Snow Bowl (2017)

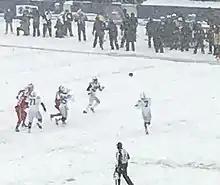
Colts QB Jacoby Brissett attempts a pass to RB Marlon Mack through heavy snow during the second quarter

The game saw Bills rookie quarterback Nathan Peterman make his second start of the season with starter Tyrod Taylor injured. During the Colts' first drive of the game, Adam Vinatieri missed a 33-yard field goal due to the heavy snow and wind. As a result, both teams would choose to attempt a fourth-down conversion rather than a field goal. The Bills broke the scoreless tie in the second quarter with an 8-yard touchdown pass from Peterman to Kelvin Benjamin. Despite the poor weather conditions, Peterman was able to post a more respectable performance, compared to his five-interception first-half performance during a week 11 matchup against the Los Angeles Chargers, before leaving in the third quarter with a concussion. With under two minutes to play in the fourth quarter, the Colts scored their first points of the game on a 3-yard touchdown pass from Jacoby Brissett to Jack Doyle with Vinatieri barely hooking in the extra point attempt, which had been pushed back after a successful two-point conversion was called back due to an offensive pass interference penalty. The Indianapolis defense intercepted the Bills' third-string quarterback, Joe Webb, on the following drive. With only seconds left in the fourth quarter, Vinatieri missed a game-winning field goal attempt from a distance similar to the extra point he had made minutes earlier.